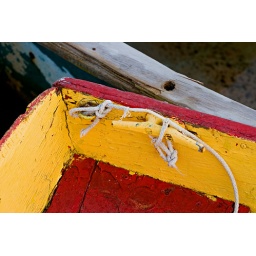
A close-up of a couple of old wooden tenders sitting in Pamet Harbor, Truro, MA.